Pearl millet

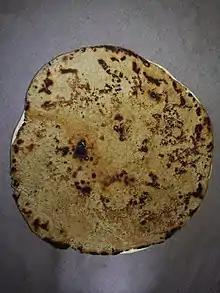
Roti, Sindh

Pearl millet is commonly used to make "bhakri" flatbread. It is also boiled to make a Tamil porridge called "kamban choru" or "kamban koozh".